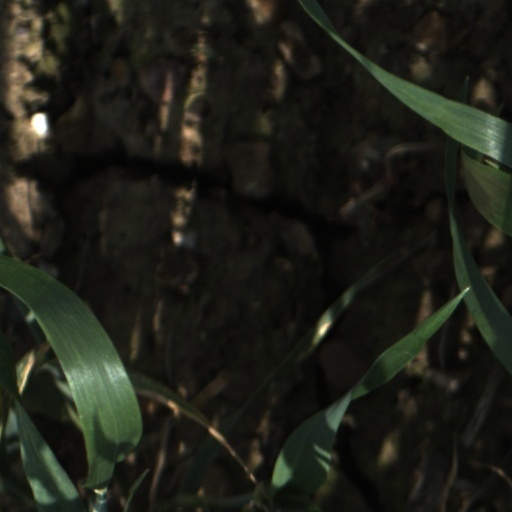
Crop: wheat